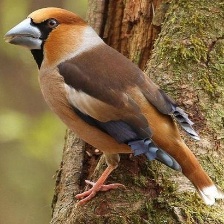
Species: HAWFINCH
Scientific name: COCCOTHRAUSTES COCCOTHRAUSTES